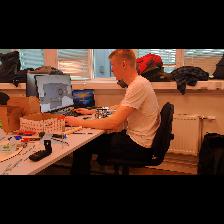
Label: Human